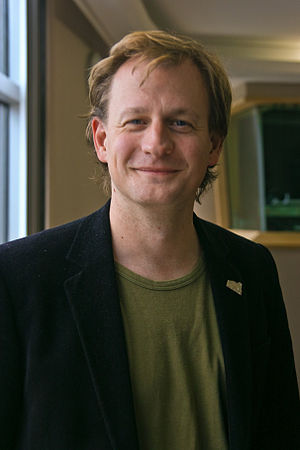
Carl Schlyter
Carl Schlyter
Carl Schlyter
Carl Schlyter er siden 2004 svensk medlem af Europa-Parlamentet, valgt for Miljöpartiet de Gröna.